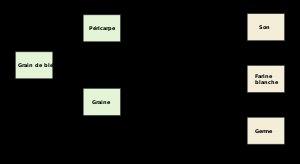
De forme ovale, le grain de blé a une couleur variant du roux au blanc. Sur le plan botanique, le grain de blé n'est pas une graine, mais un fruit particulier, un caryopse.